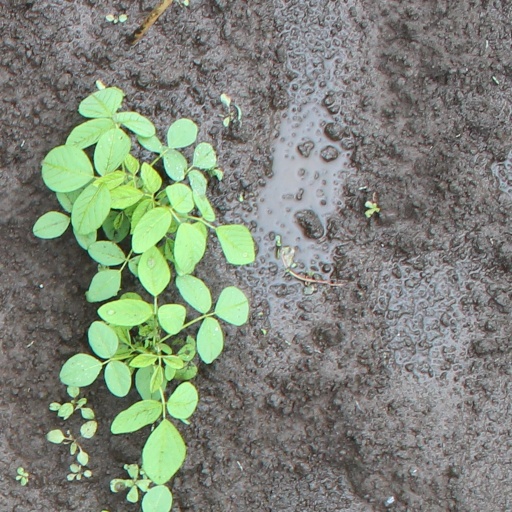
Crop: soybean